Panj Takht

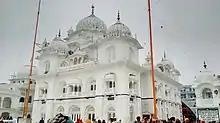
Takht Sri Patna Sahib.

Takht Sri Patna Sahib is situated in Patna city which is also the capital of Bihar state. Guru Gobind Singh was born here in 1666 and He spent His early childhood here before moving to Sri Anandpur Sahib. Besides being the birthplace of Guru Gobind Singh, Patna was also visited by Guru Nanak and Guru Tegh Bahadur at different points of time. Here also stayed Guru Gobind Singh's mother, Mata Gujri and it was house of Salis Rai Johri.